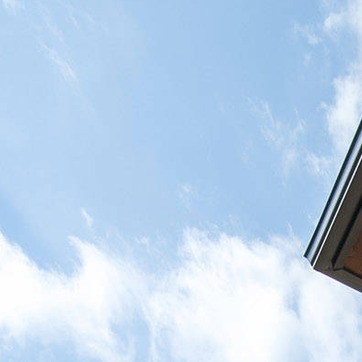
Material: sky